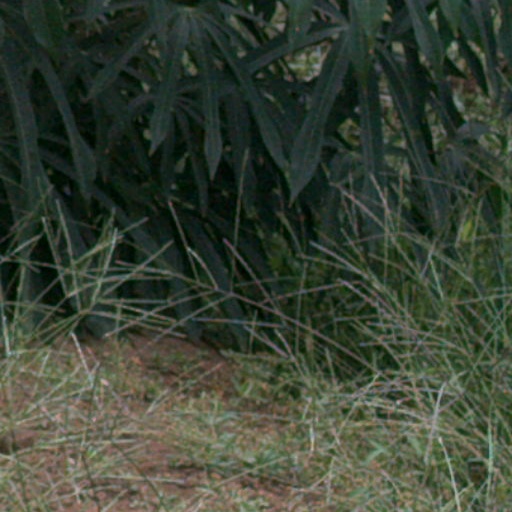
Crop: cassava